List of Romanian-built warships of World War II

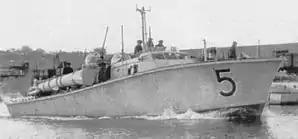
NMS "Vântul"

Four vessels of the German M1940 type were acquired by the Romanian Navy in 1943. They were built locally from German materials. These Romanian warships had a standard displacement of 543 tons and a full load displacement of 775 tons. They measured 62 meters in length, with a beam of 8.5 meters and a draught of 2.3 meters. Armament consisted of two 88 mm guns plus one twin 37 mm and three single 20 mm anti-aircraft guns, as well as two depth charge throwers. Two-shaft triple-expansion coal engines generated an output of 2,400 hp resulting in a top speed of 17 knots and a range of just over 1,000 nautical miles at that speed. Each of the four vessels ("DB-13", "DB-14", "DB-15" and "DB-16") had a crew of 80. In 1951, their power plants were converted to oil. It is possible that, although launched in 1943, none of the ships was actually completed by the end of the war, but in 1953.